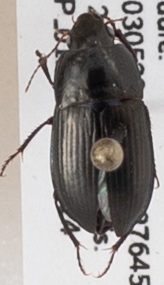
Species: Amara californica
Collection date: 2019-04-24
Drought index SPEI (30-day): -0.27
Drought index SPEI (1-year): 0.17
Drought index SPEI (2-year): -0.32